Engineer

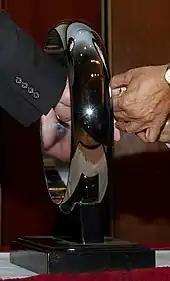
An engineer receiving his Order of the Engineer ring

There are many branches of engineering, each of which specializes in specific technologies and products. Typically, engineers will have deep knowledge in one area and basic knowledge in related areas. For example, mechanical engineering curricula typically include introductory courses in electrical engineering, computer science, materials science, metallurgy, mathematics, and software engineering.